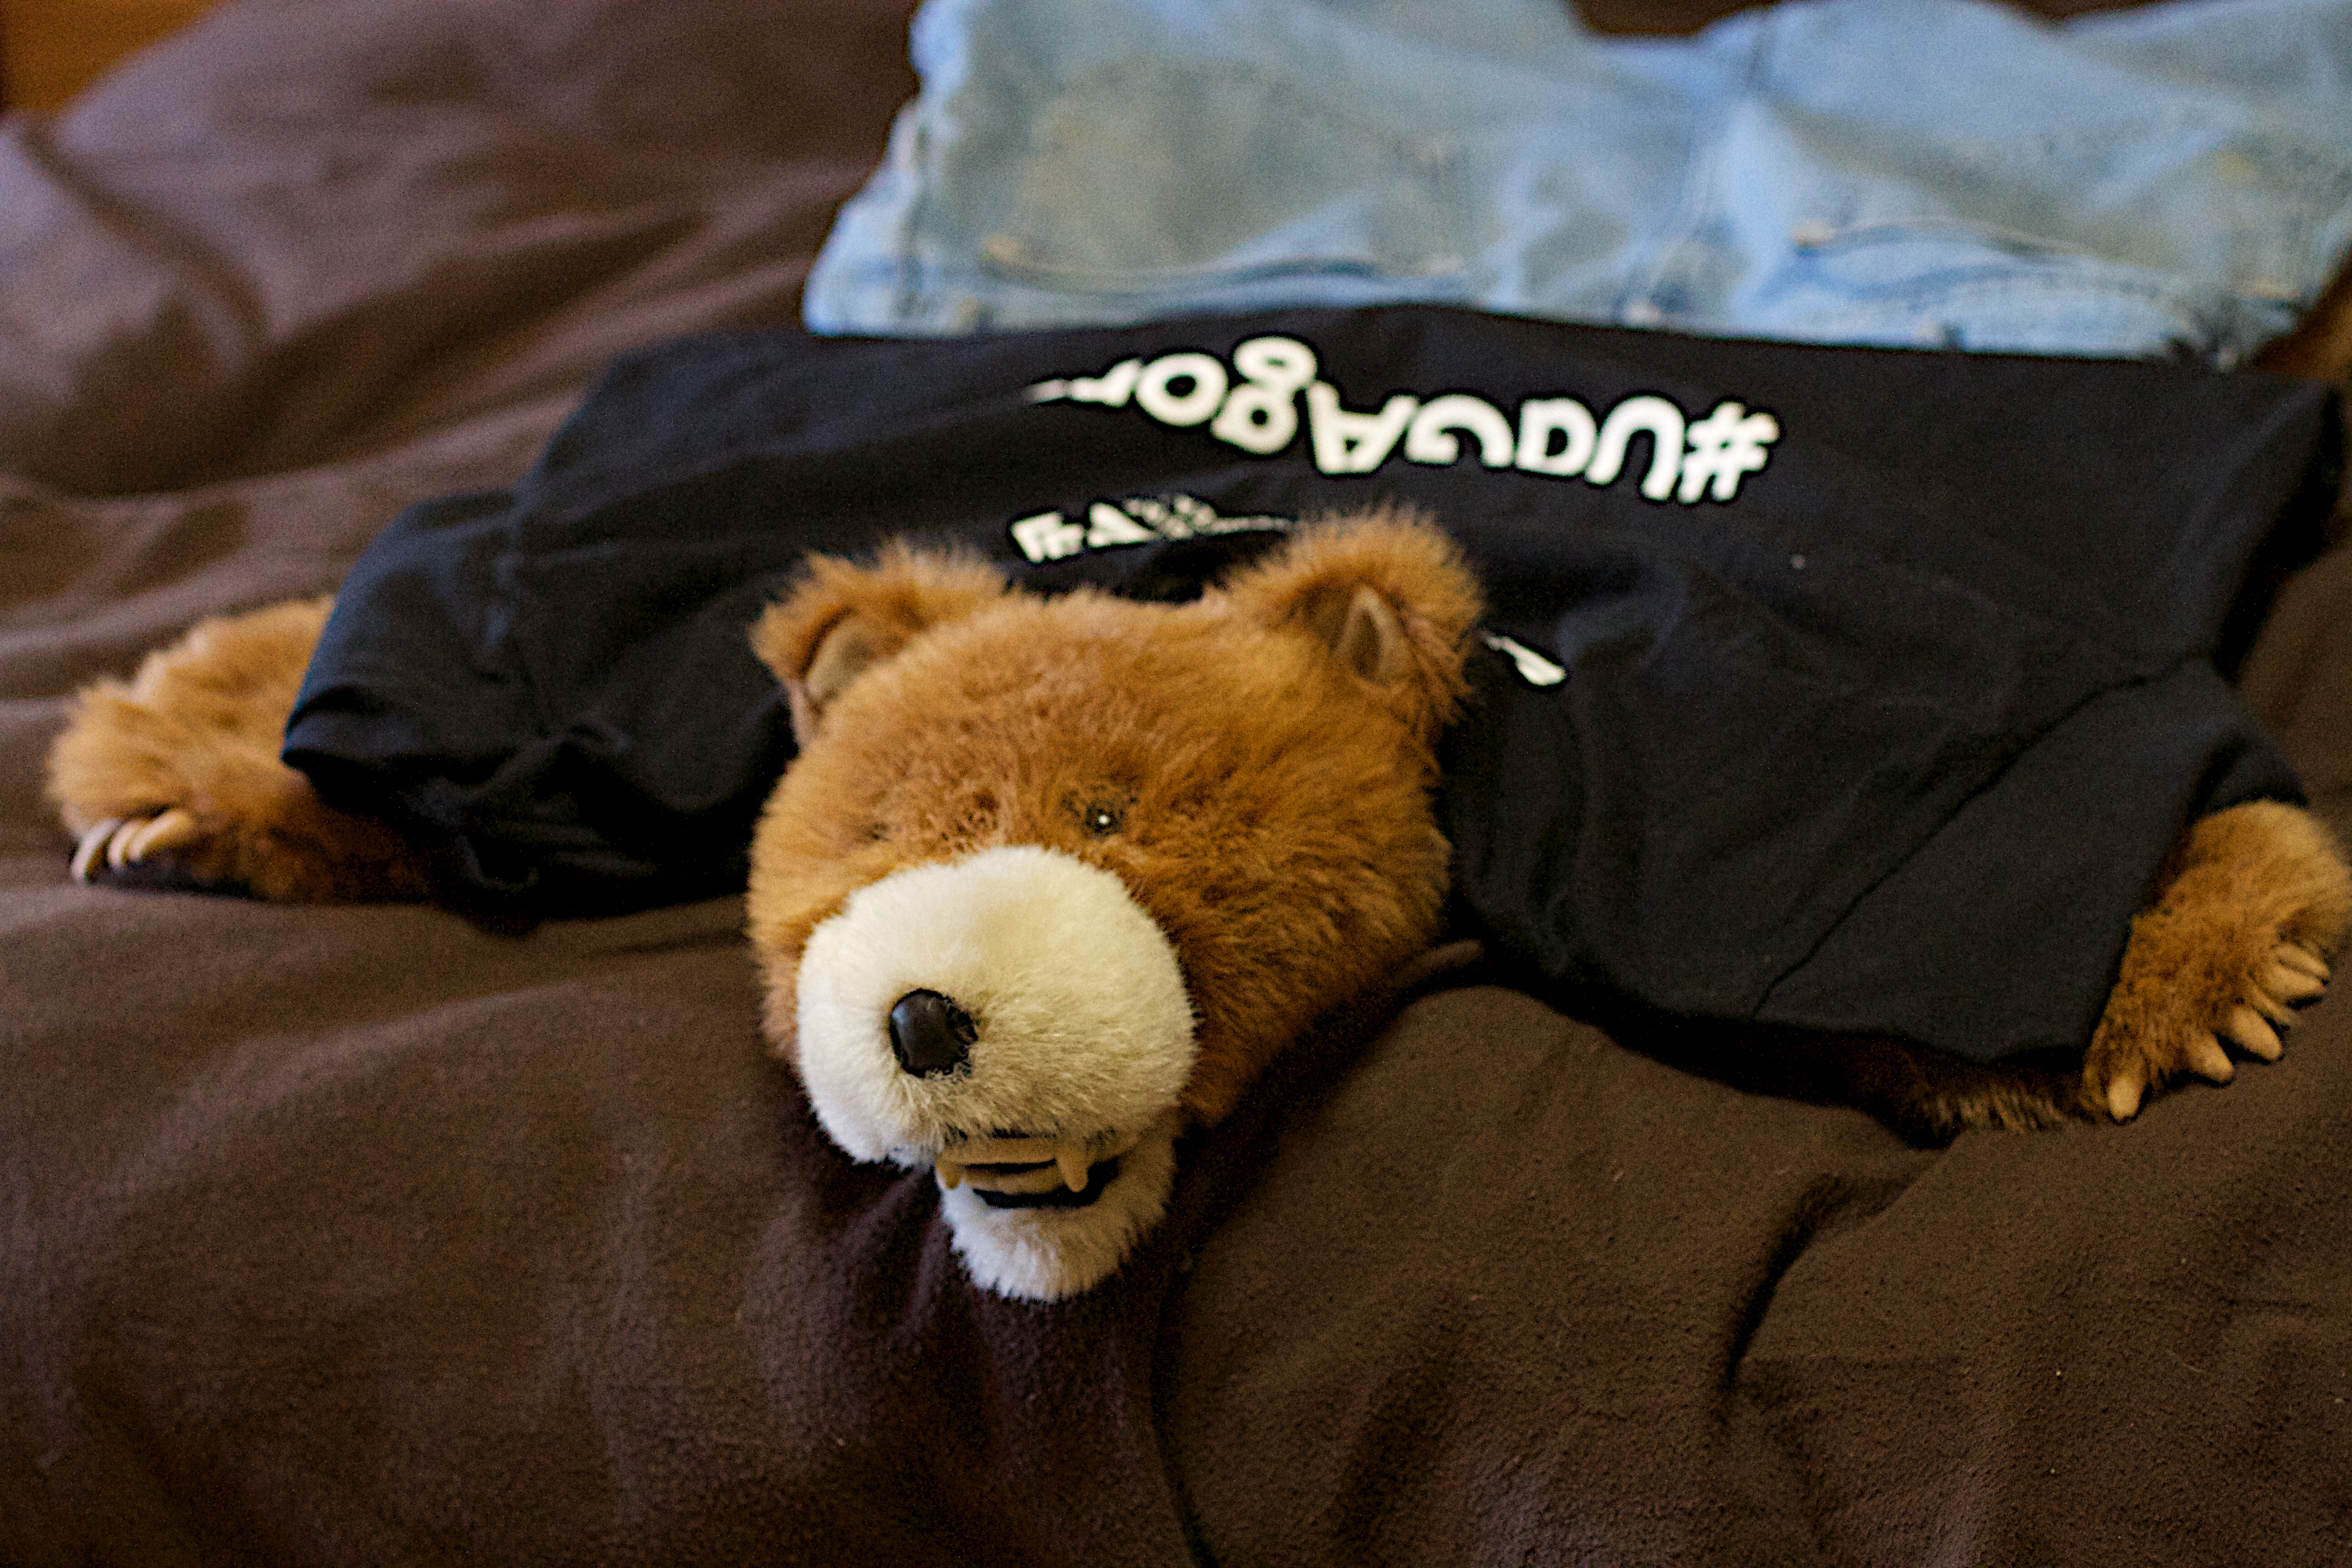
bear, mammal, toy, teddy bear, giant panda, stuffed toy, dog breed group